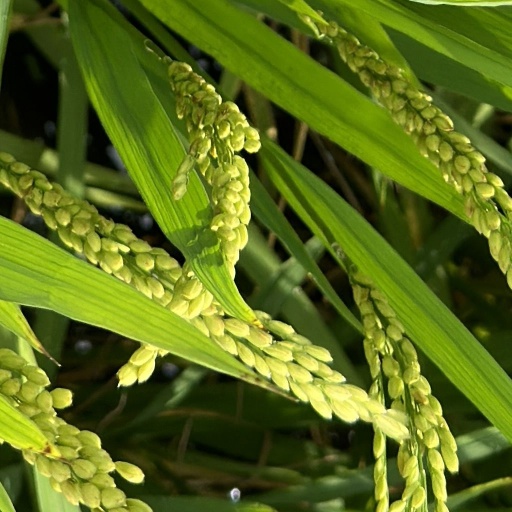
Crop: rice